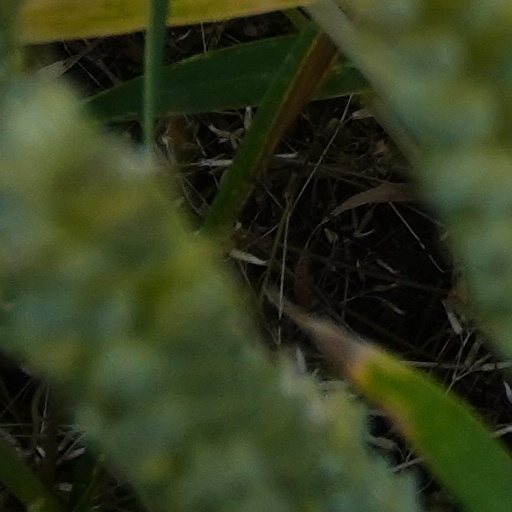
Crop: wheat